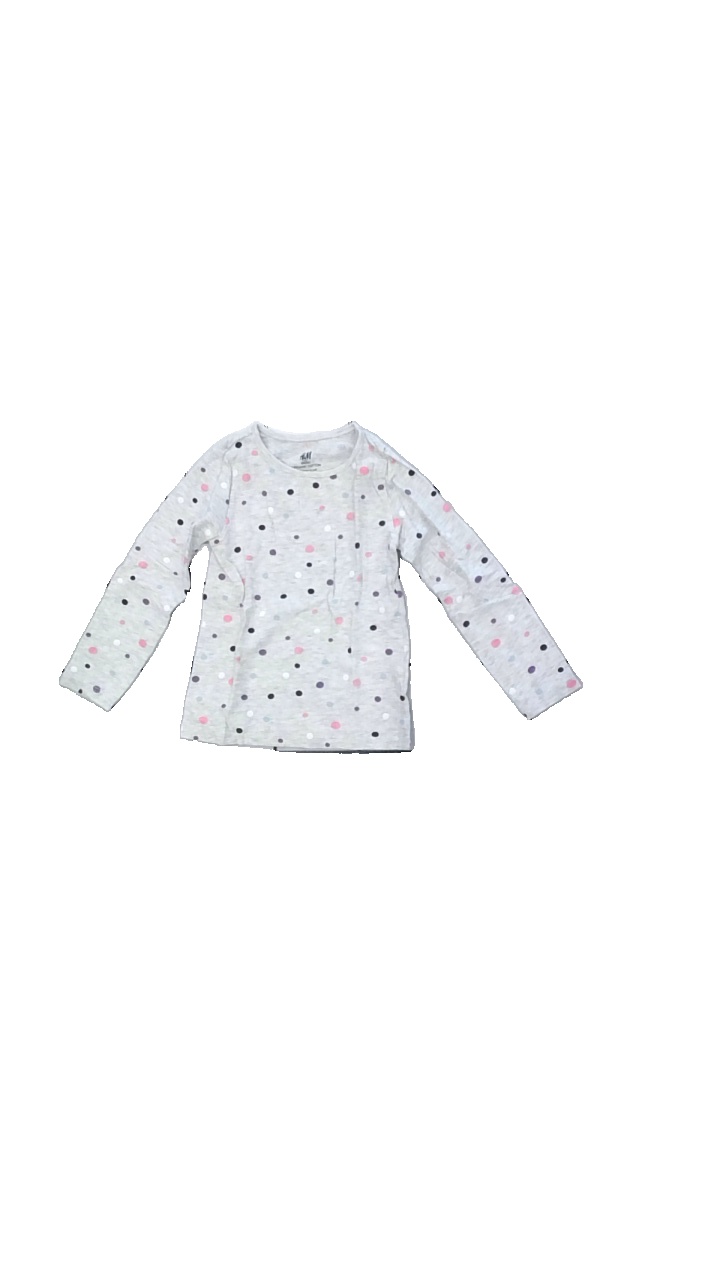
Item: Top (Children)
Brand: H&m
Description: grå långärmad tröja med prickar i olika färger
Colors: Pink, White, Grey, Multicolor
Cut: Regular
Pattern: Dots
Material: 100% cotton
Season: All
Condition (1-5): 5
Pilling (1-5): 5
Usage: Reuse
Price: <50